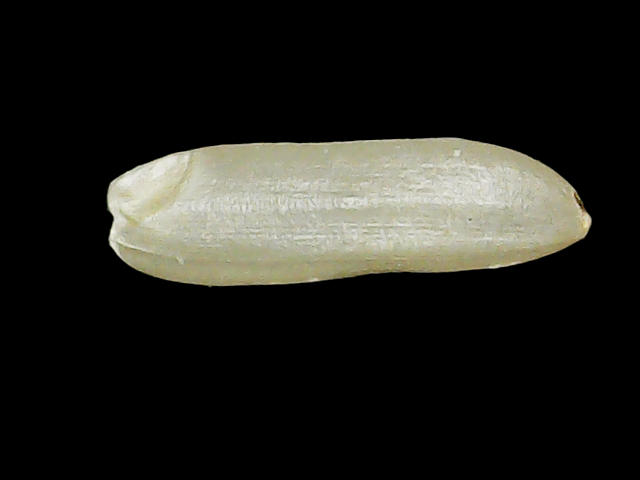
Rice variety: Binadhan26